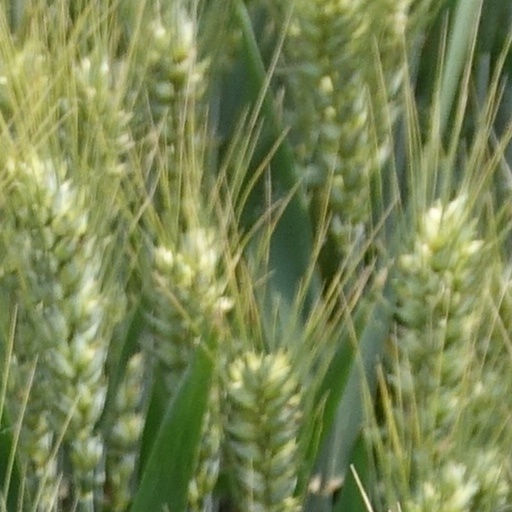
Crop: wheat